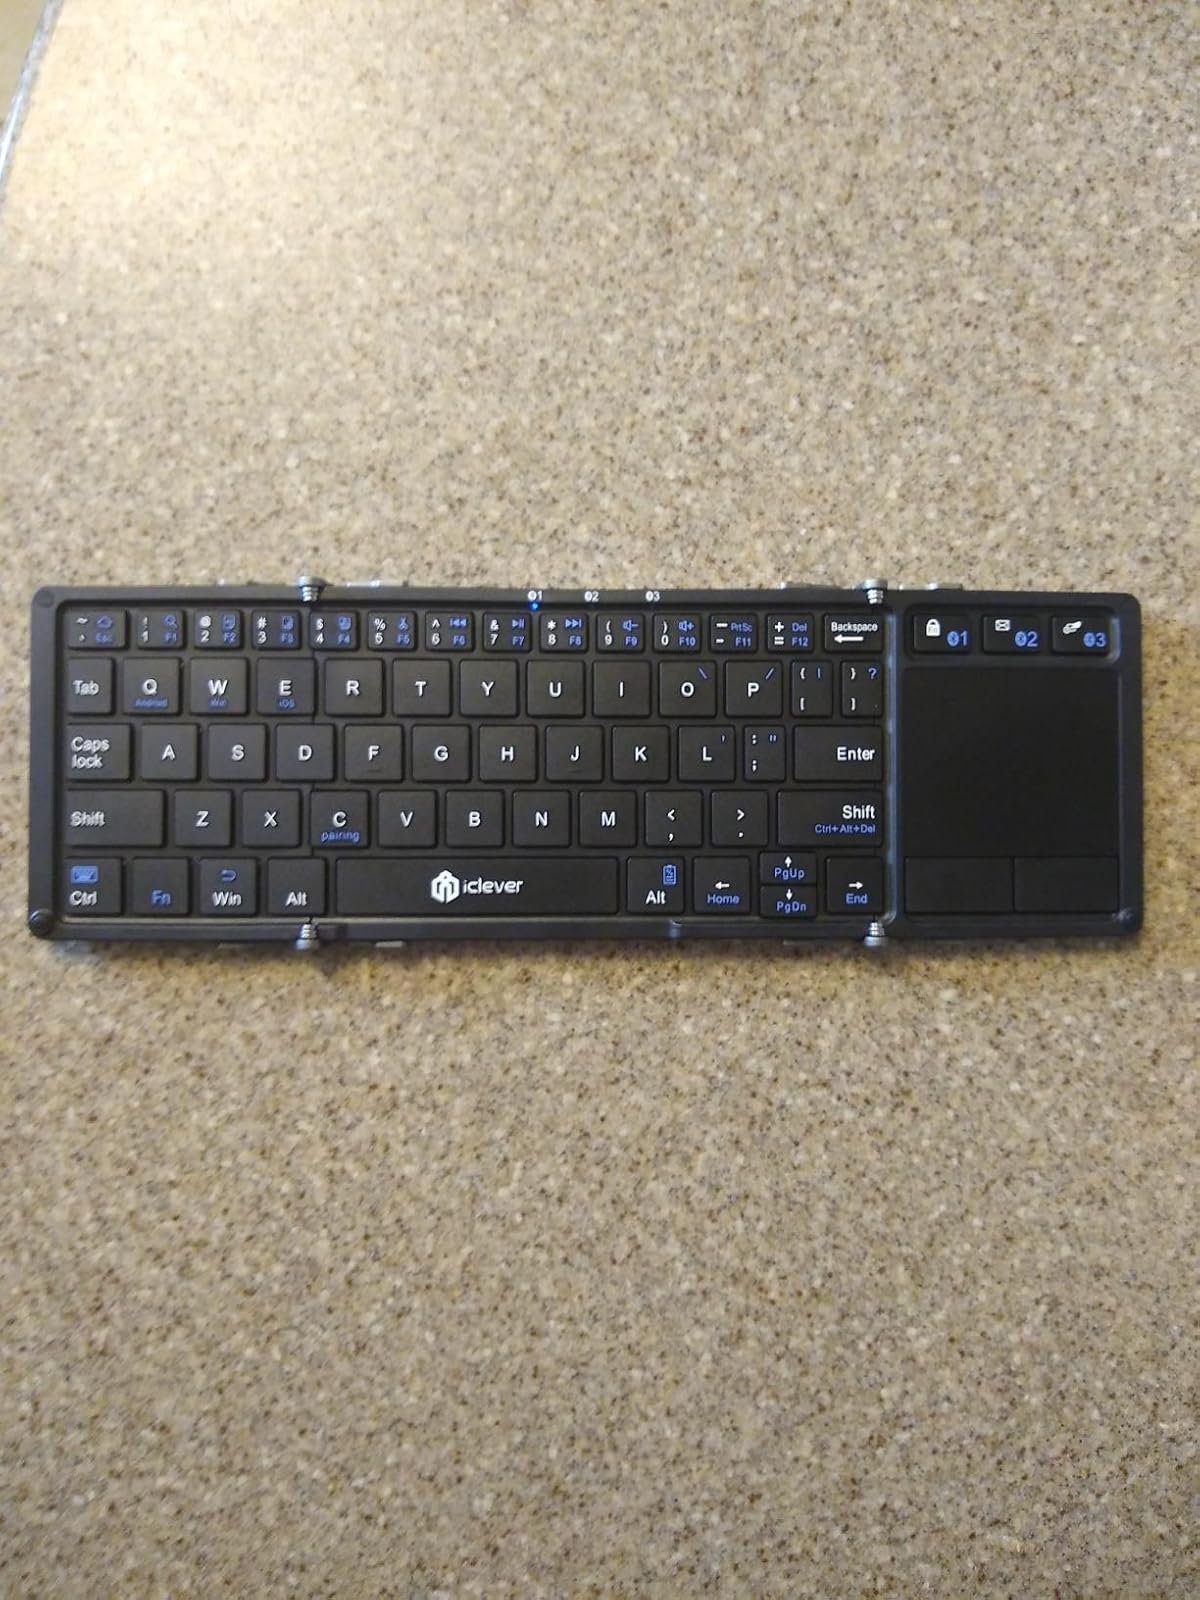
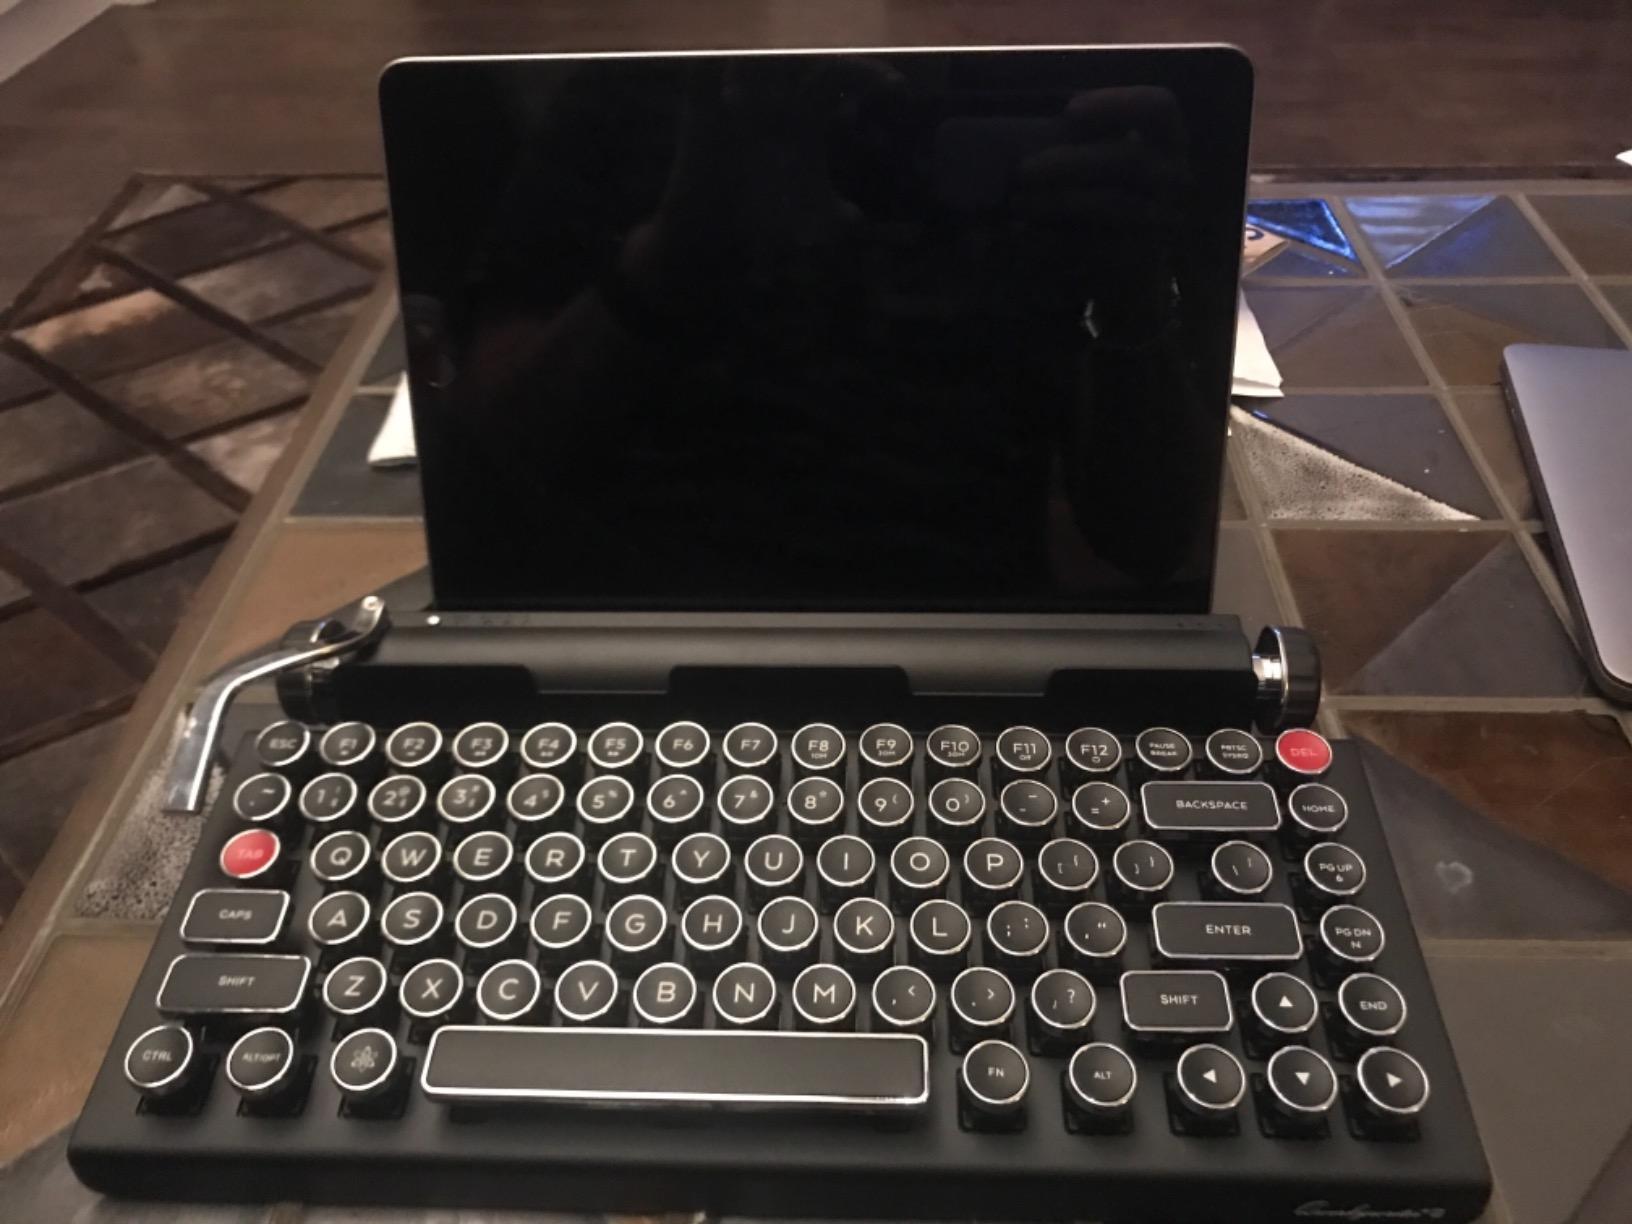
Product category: keyboard
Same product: no